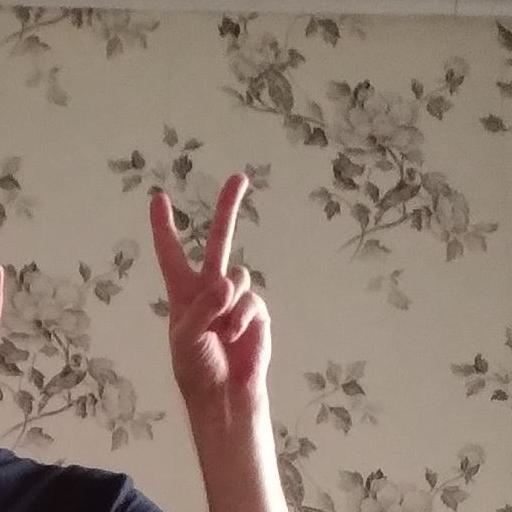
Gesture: peace